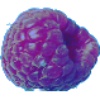
Label: Raspberry 1